Embry–Riddle Aeronautical University, Prescott

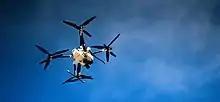
Drone in flight

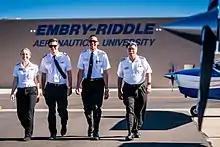
Student pilots on the Flight Line

The programs in aeronautics, air traffic management, applied meteorology, and aerospace studies are certified by the Federal Aviation Administration (FAA). In July 2014, the university also became the nation's first FAA-approved training provider for student airline certification.